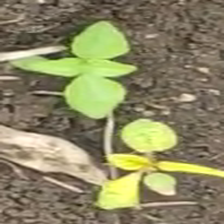
Weed species: Moti_dudhi(Euphorbia_geneculata_L)